Ira De Ment

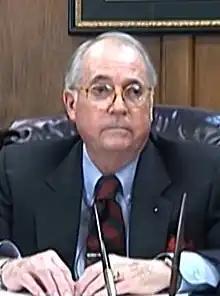

Ira De Ment (December 21, 1931 – July 16, 2011) was a United States district judge of the United States District Court for the Middle District of Alabama.